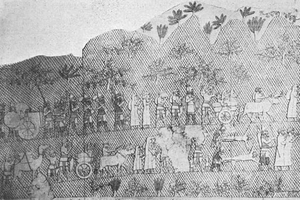
Le Siège de Lakish, qui se déroula en -701, opposa l'armée assyrienne commandée par Sennachérib au royaume de Juda.